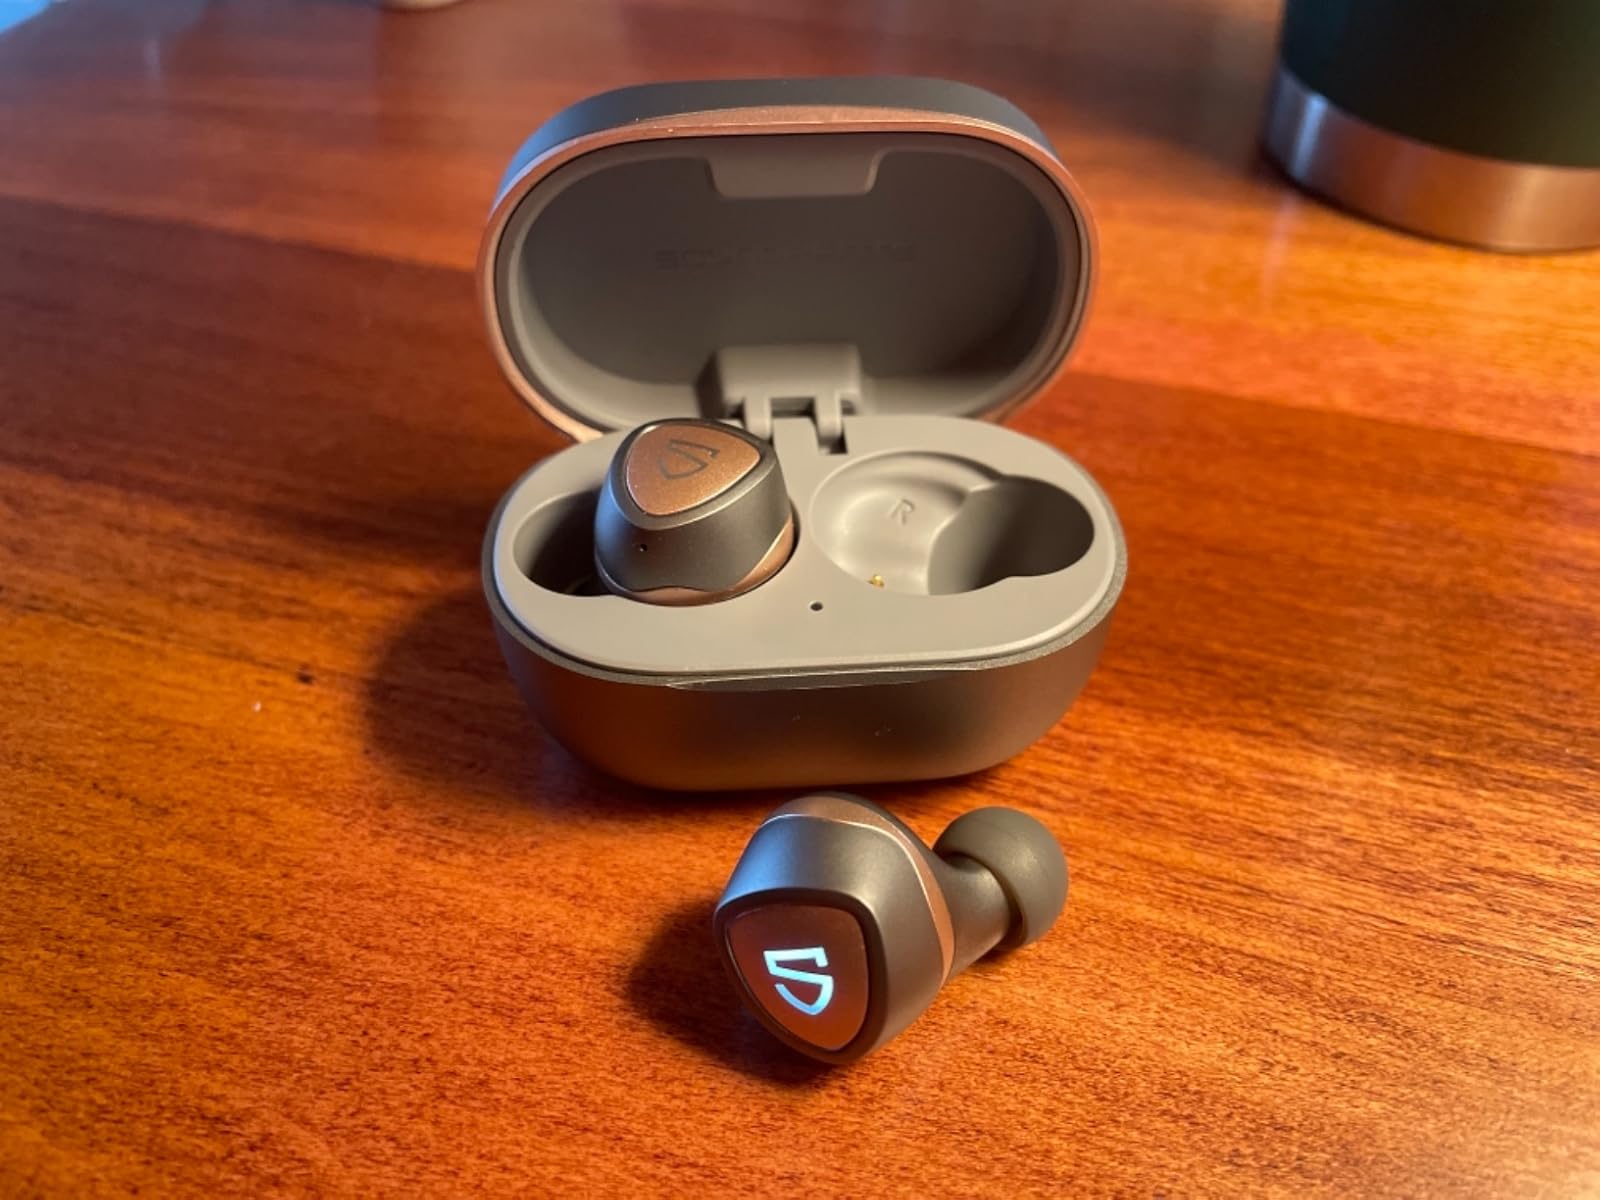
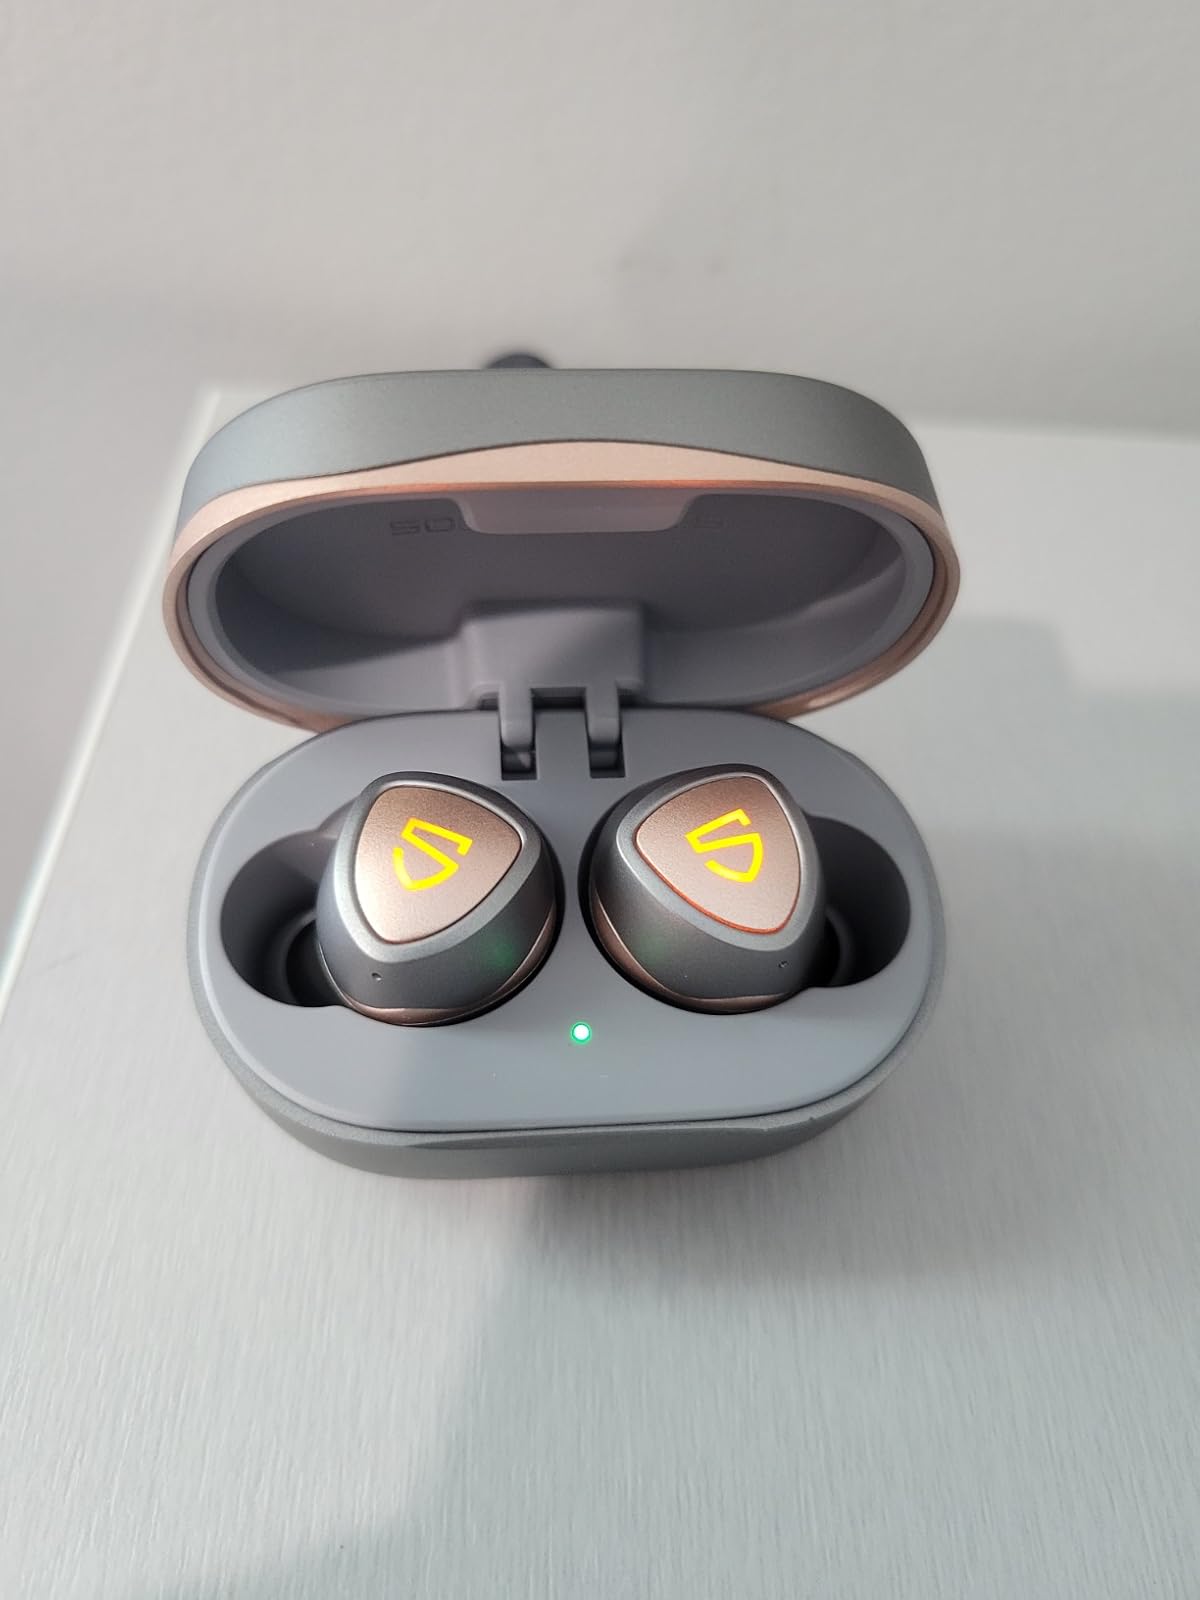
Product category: earbuds
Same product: yes